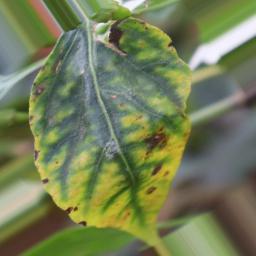
Label: nutritional